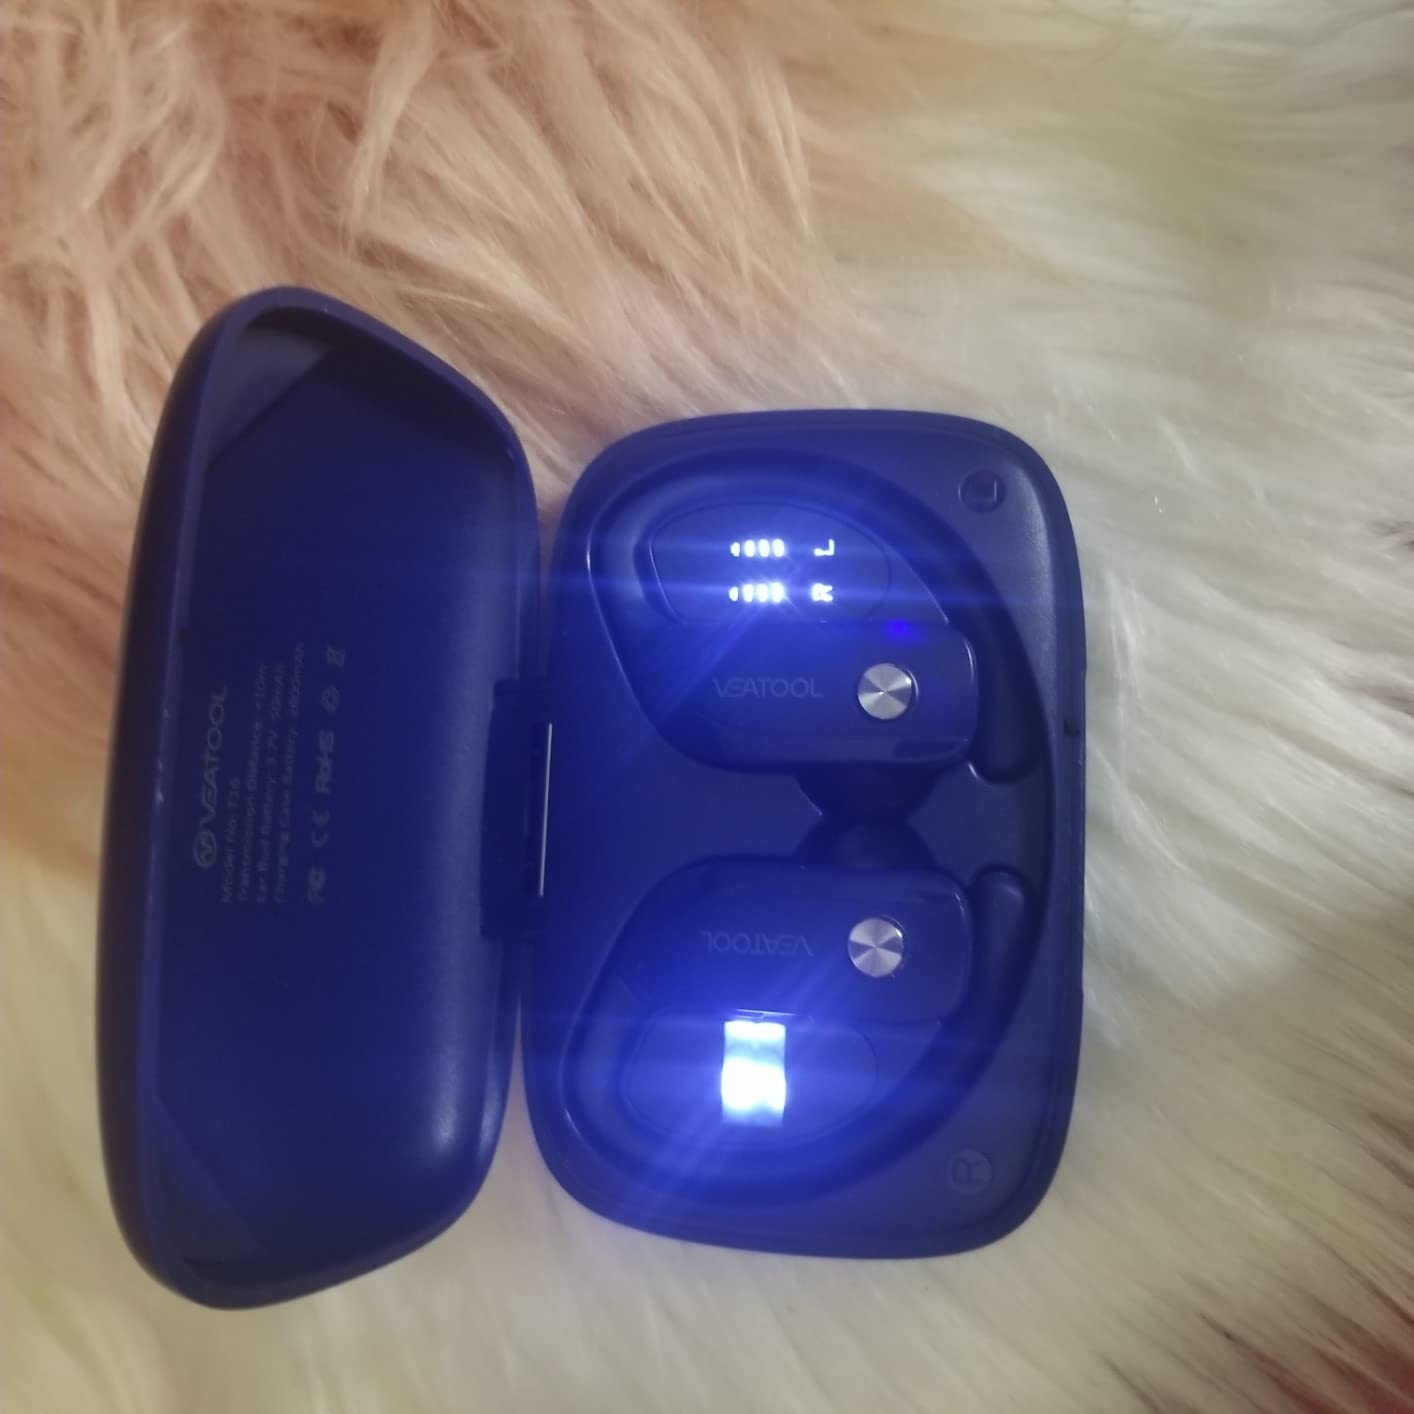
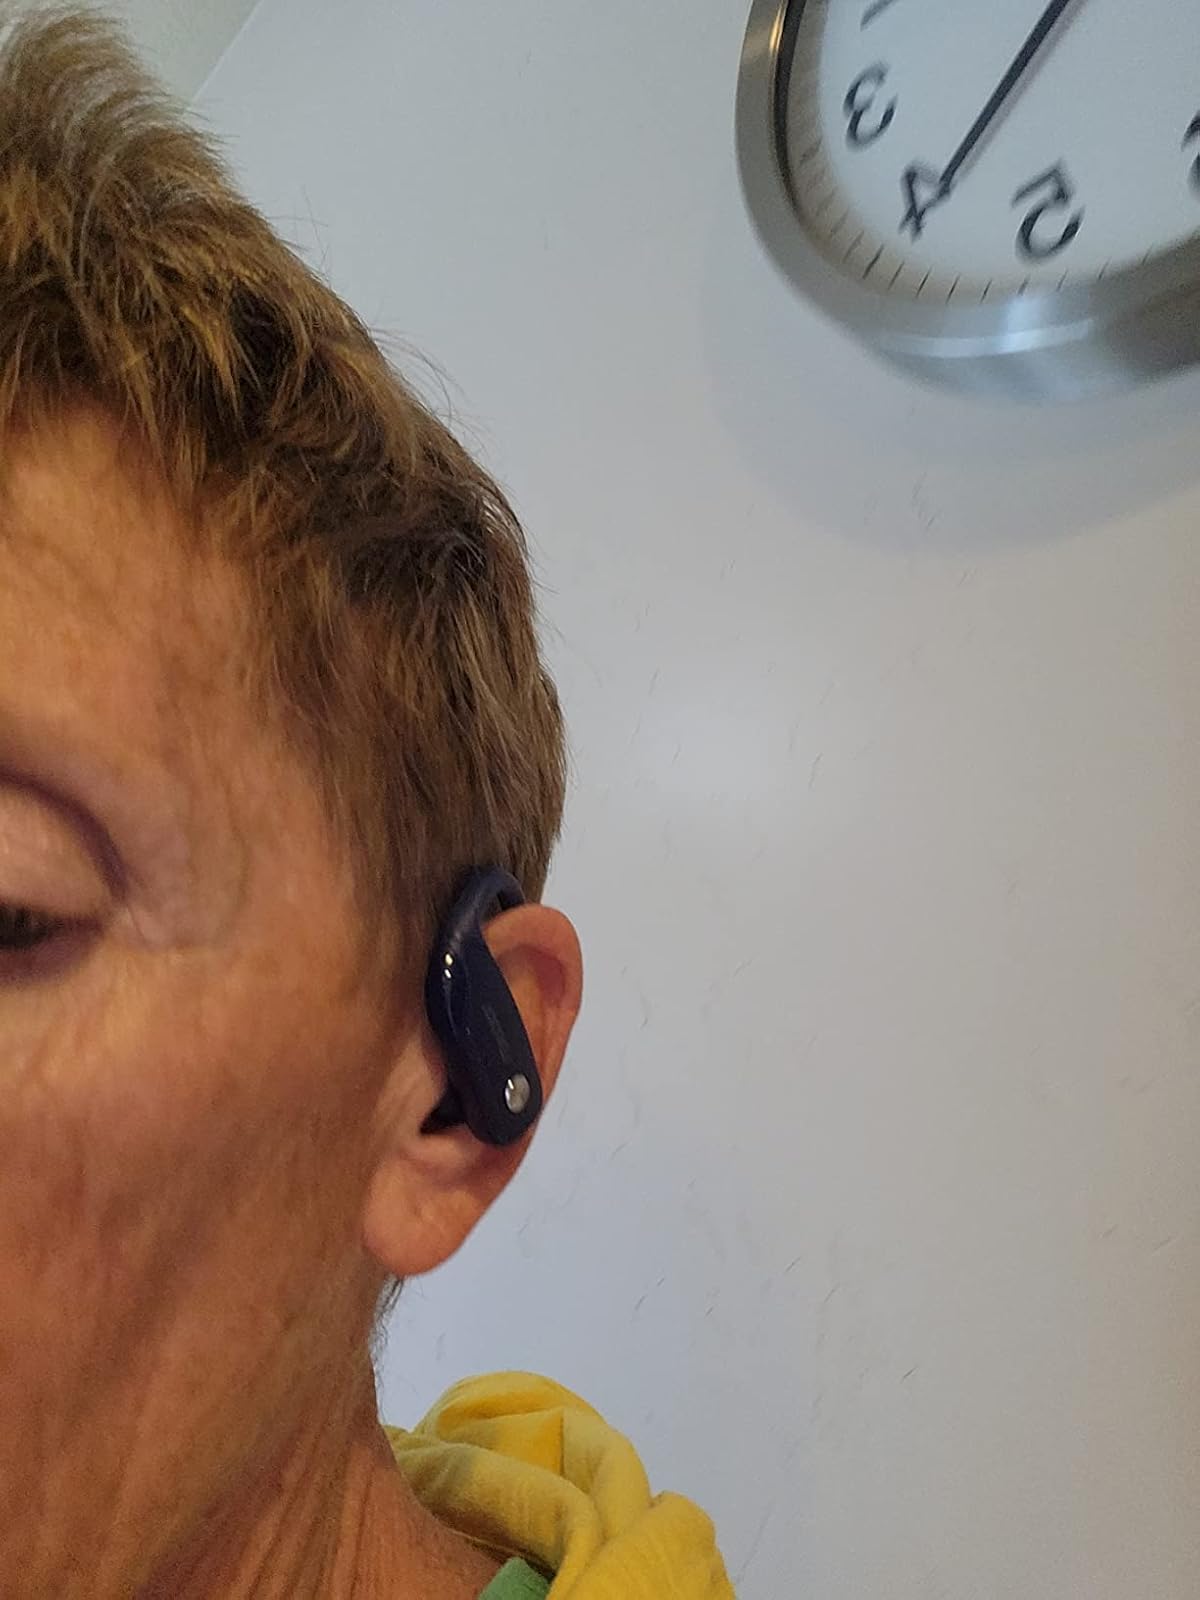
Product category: earbuds
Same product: yes